Gustav-Adolf Mossa

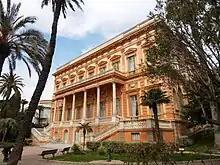
Musée des Beaux-Arts de Nice, where Mossa worked as curator for over forty years

After the death of his father, Alexis, Mossa took over the curation of the Nice Museum of Fine Arts in 1927 and would keep the position until his death in 1971. Mossa would later bequeath most of his own artistic pieces to the gallery.